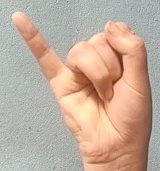
ASL sign: J